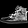
Label: Sneaker